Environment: real
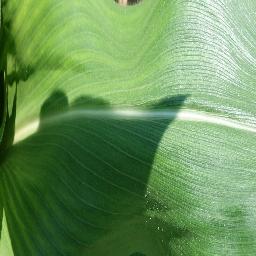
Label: healthy